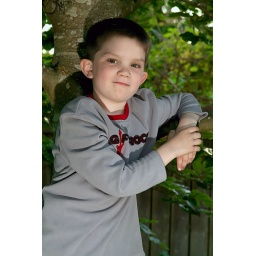
having a little fun with the boy in the tree